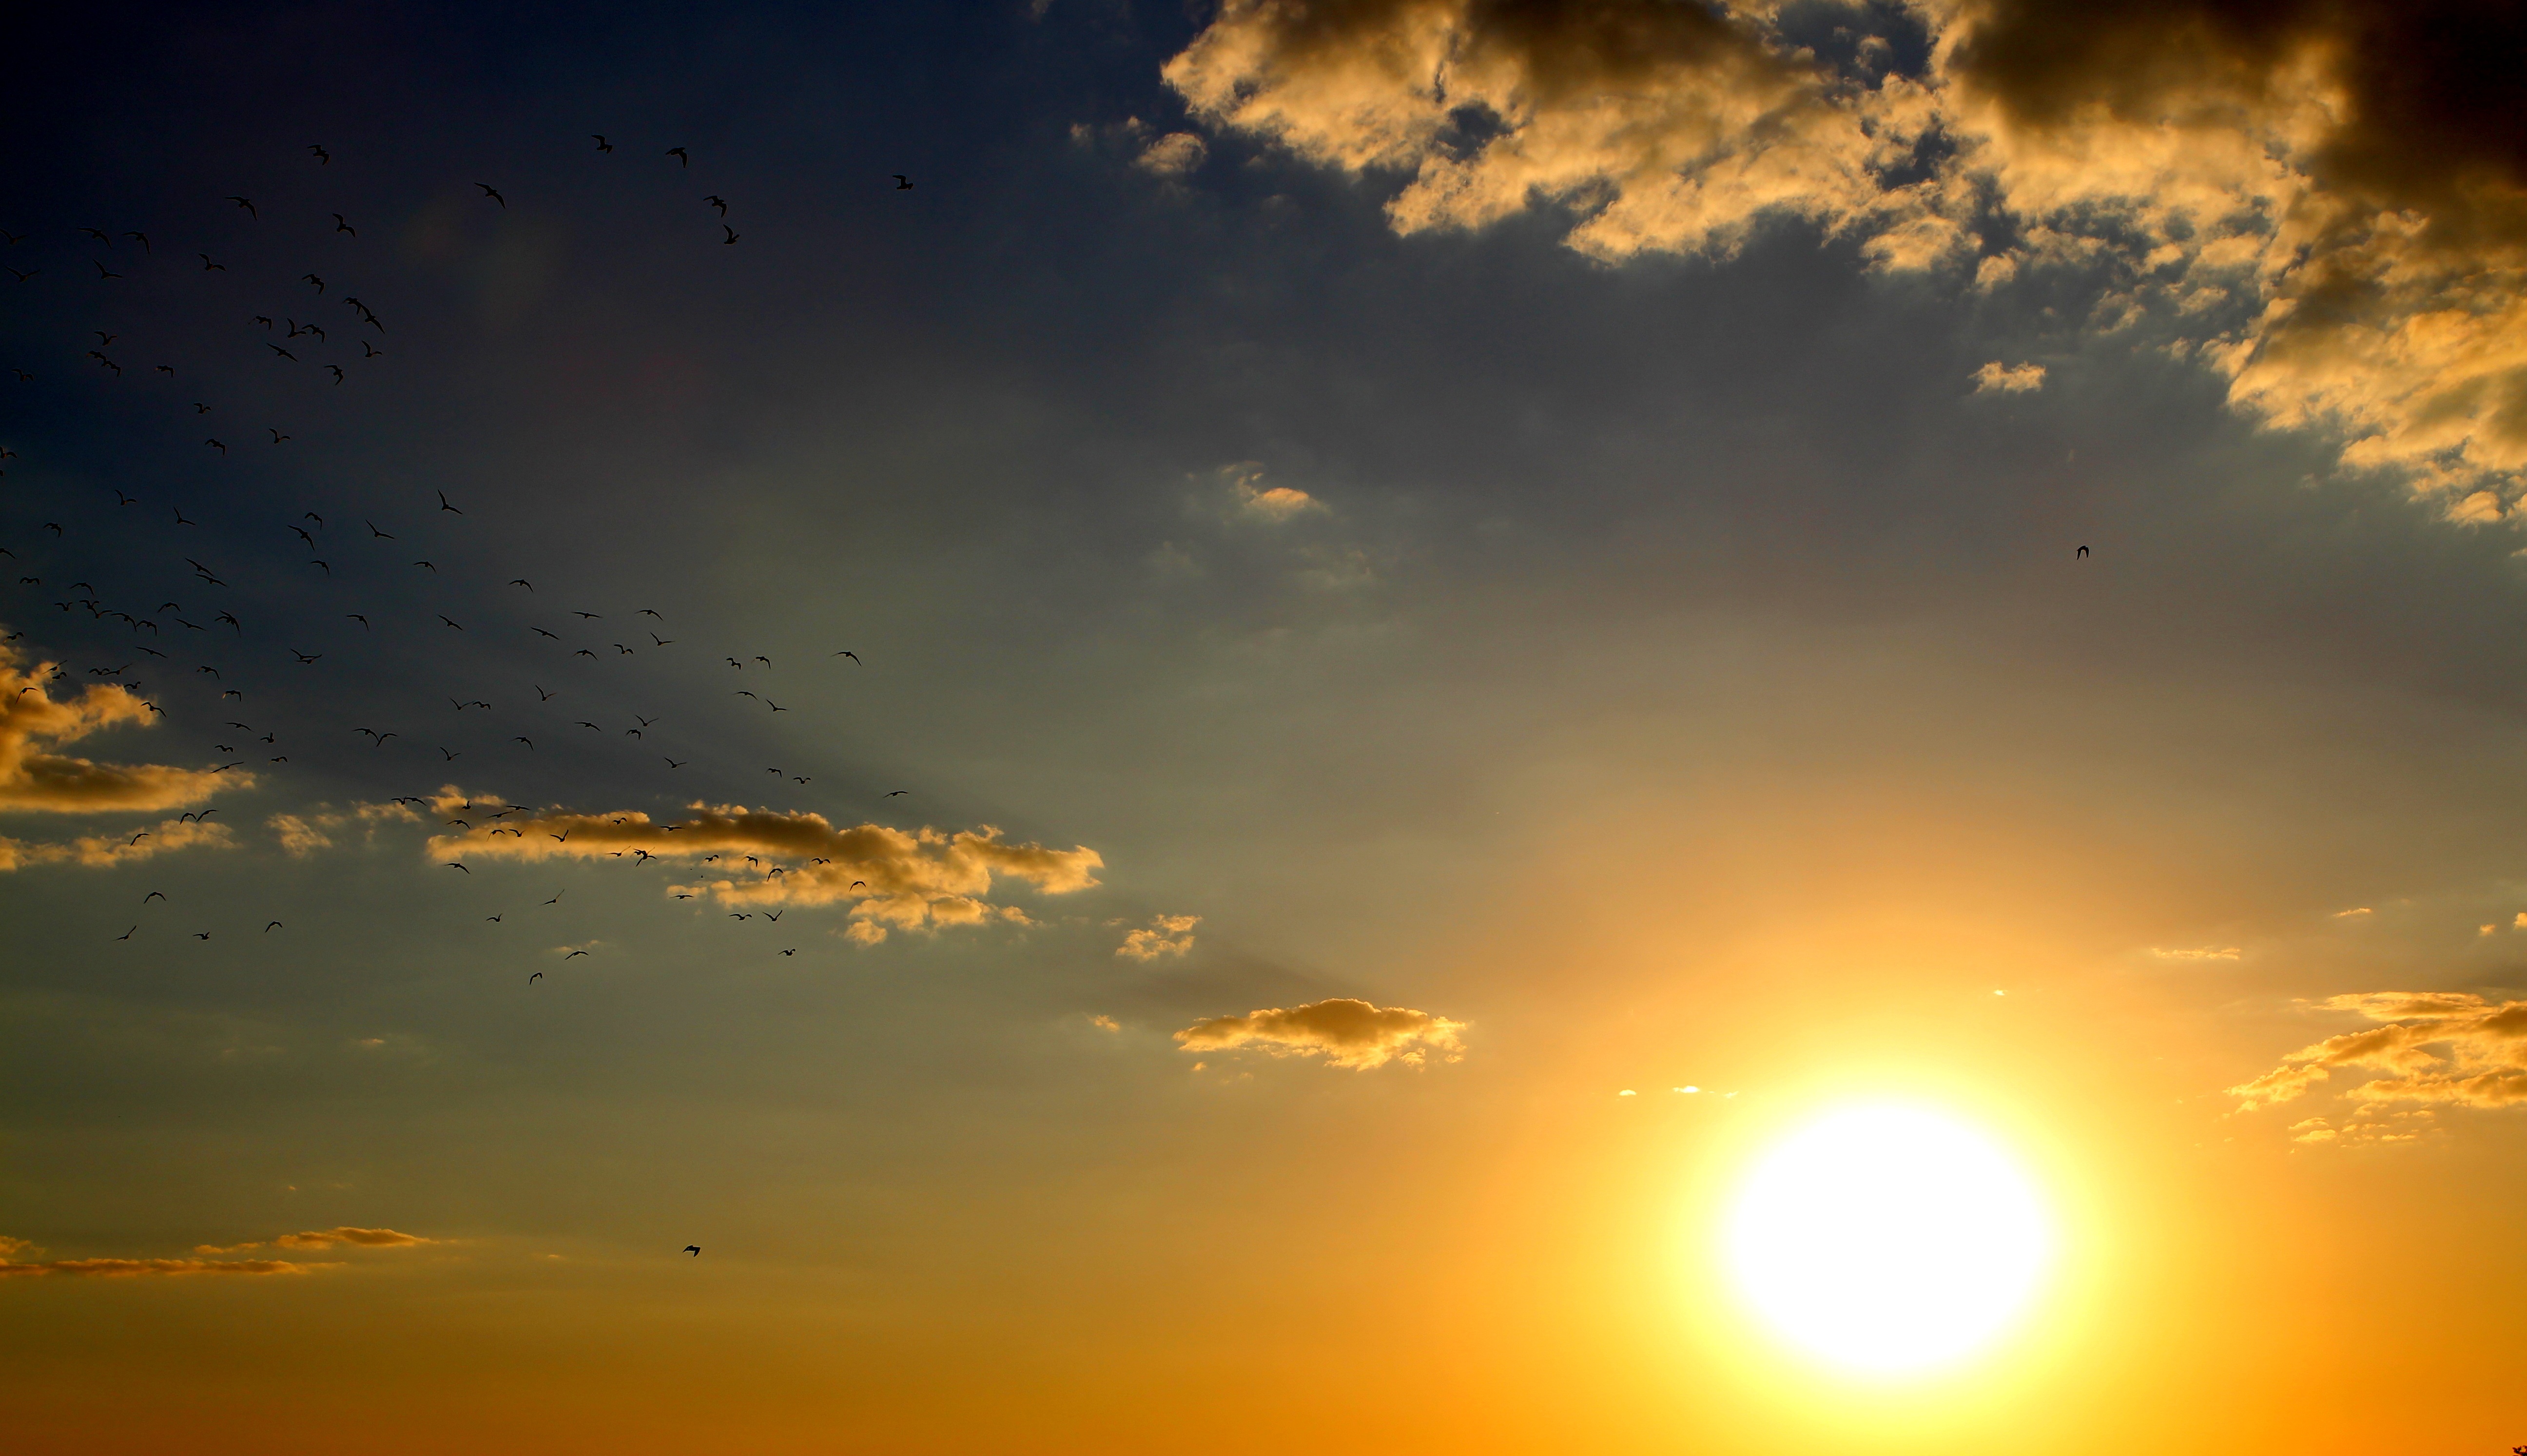
horizon, light, cloud, sky, sun, sunrise, sunset, sunlight, morning, dawn, atmosphere, dusk, evening, reflection, red, birds, afterglow, astronomical object, red sky at morning